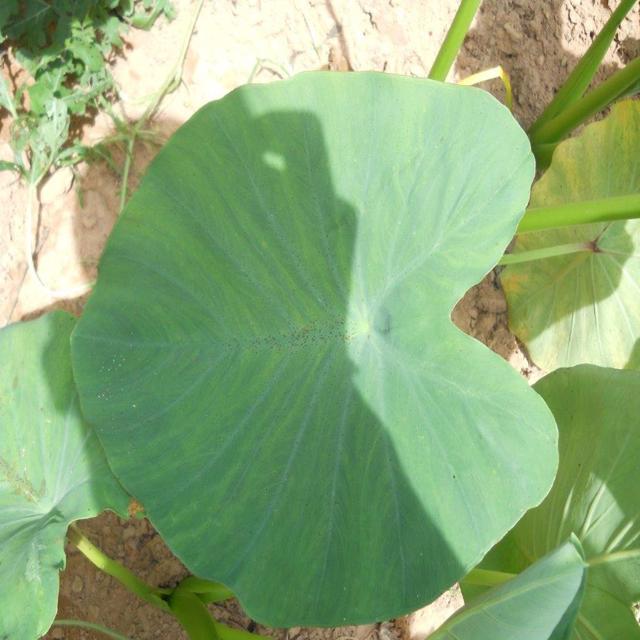
Label: Healthy